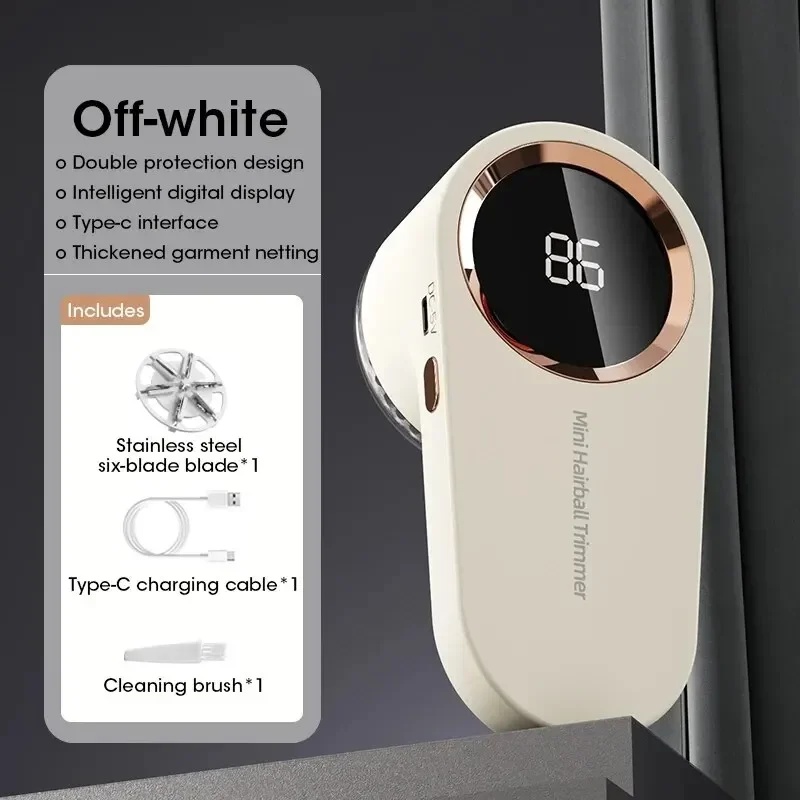
Electric Lint Remover Electric Pellet Fluff Remover Digital Display Debobbler Clothes Shaver Multifunction for Clothes Sweater
Electric Lint Remover Electric Pellet Fluff Remover Digital Display Debobbler Clothes Shaver Multifunction for Clothes Sweater Features: 【Efficient and Durable Lint Remover】- Powered by a powerful motor at 8000 rpm, it cuts 132000 times per minute without damaging clothesThe 6-leaf precision steel blade efficiently removes lint and small hair balls, flexibly fits clothing, and works without blind spots. 【Suitable For All Fabric Types】- Updated powerful motor and suctioning system enable the fabric defuzzer remove the lint in seconds without clogging in the blades or damaging the clothes.Our clothes shaver can cleans excess pill, balls, or lints from all kinds of fabric like clothes, sweaters, scarves, socks, plush toys, sofas, carpets, cushions, curtains and linens and beddings. Product operating conditions: 1. In non charging situations 2. The lid needs to be tightened (triggering safety settings)
Brand: Looplife
Category: Home & Garden > Household Appliances > Laundry Appliances